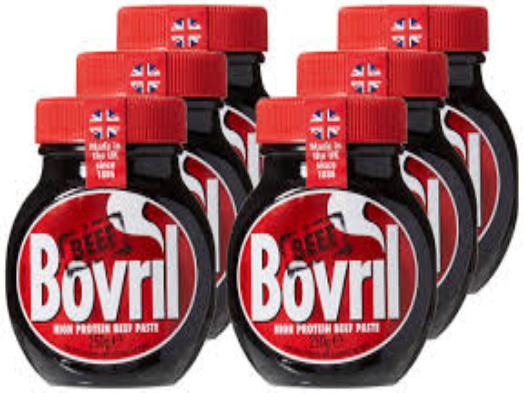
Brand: Bovril
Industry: Food